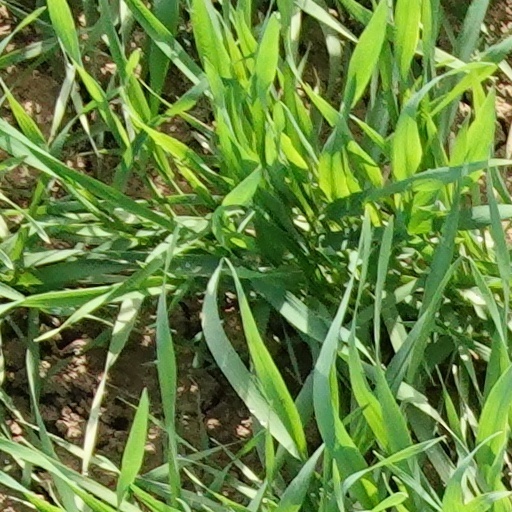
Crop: wheat